Buses in Milton Keynes

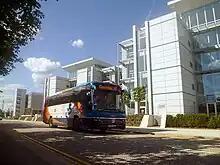
Route X5 from Oxford to Cambridge passing the

Buses in Milton Keynes are run by a mixture of operators on a network of urban and rural routes in and around the Milton Keynes urban area. These services have a varied history involving five different companies. At the foundation of the 'New City' in 1967 and for some years afterwards, Milton Keynes was served by a rural bus service between and to the pre-existing towns. Apart from a small-scale experimental service, urban buses arrived on the scene with deregulation in 1986. Since April 2010 the core local services have been provided by Arriva Shires & Essex. Long-distance coach services also serve MK, often via the Milton Keynes Coachway located near junction 14 of the M1 motorway.